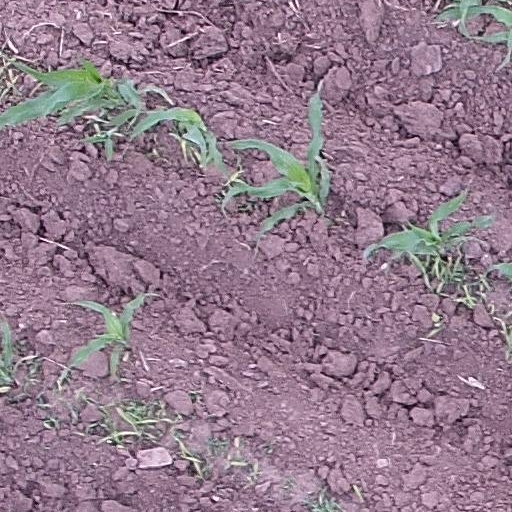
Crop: maize; corn